People's Defense Units

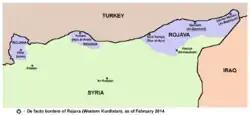
YPG-controlled territory, February 2014

In 2014, the Syriac Military Council, a group of Assyrian units, was formally integrated into the YPG's command structure. The inter-rebel conflict during the Syrian Civil War led to open war between the Free Syrian Army and IS in January 2014. The YPG collaborated with FSA groups to fight IS in Raqqa province; the group also formed an operations room with multiple FSA factions, called Euphrates Volcano. However, the general outcome of this campaign was a massive advance by IS, which effectively separated the eastern part of Rojava from the main force of FSA rebels. IS followed up on its success by attacking the YPG and the FSA in Kobanî Canton in March and fighting its way to the gates of the city of Kobanî in September. The actual siege of Kobanî approximately coincided with an escalation in the American-led intervention in Syria. This intervention had started with aiding the FSA against the government, but when the FSA was getting defeated by IS in eastern Syria, it escalated to bombing IS on Syrian territory.